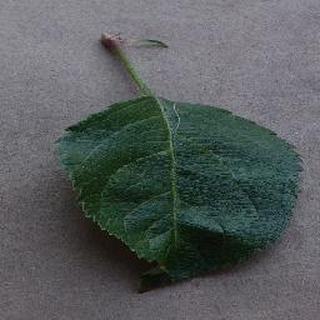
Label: healthy_apple